Same-sex marriage in South Africa

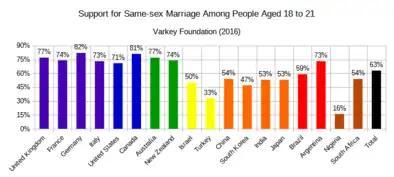
Support for same-sex marriage among 18–21-year-olds according to a 2016 survey from the Varkey Foundation

A 2014 survey found that voters from the Economic Freedom Fighters (EFF) were the most supportive of same-sex marriage, followed closely by voters from the Democratic Alliance (DA) and the African National Congress (ANC).